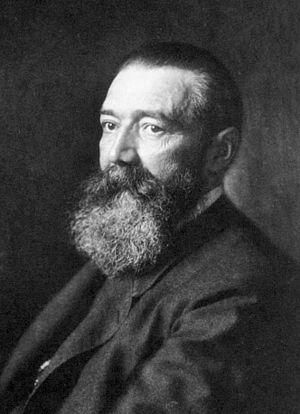
Paul Julius Möbius né le 24 janvier 1853 à Leipzig et mort le 8 janvier 1907 dans la même ville, est un médecin neurologue allemand.